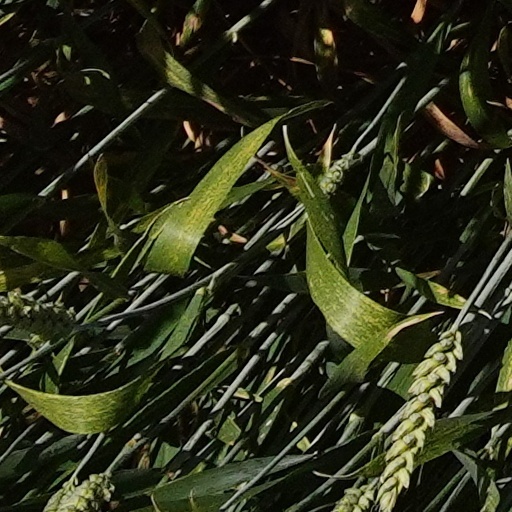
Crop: wheat